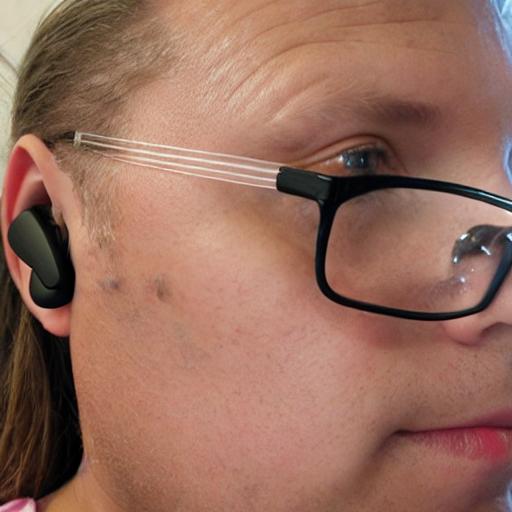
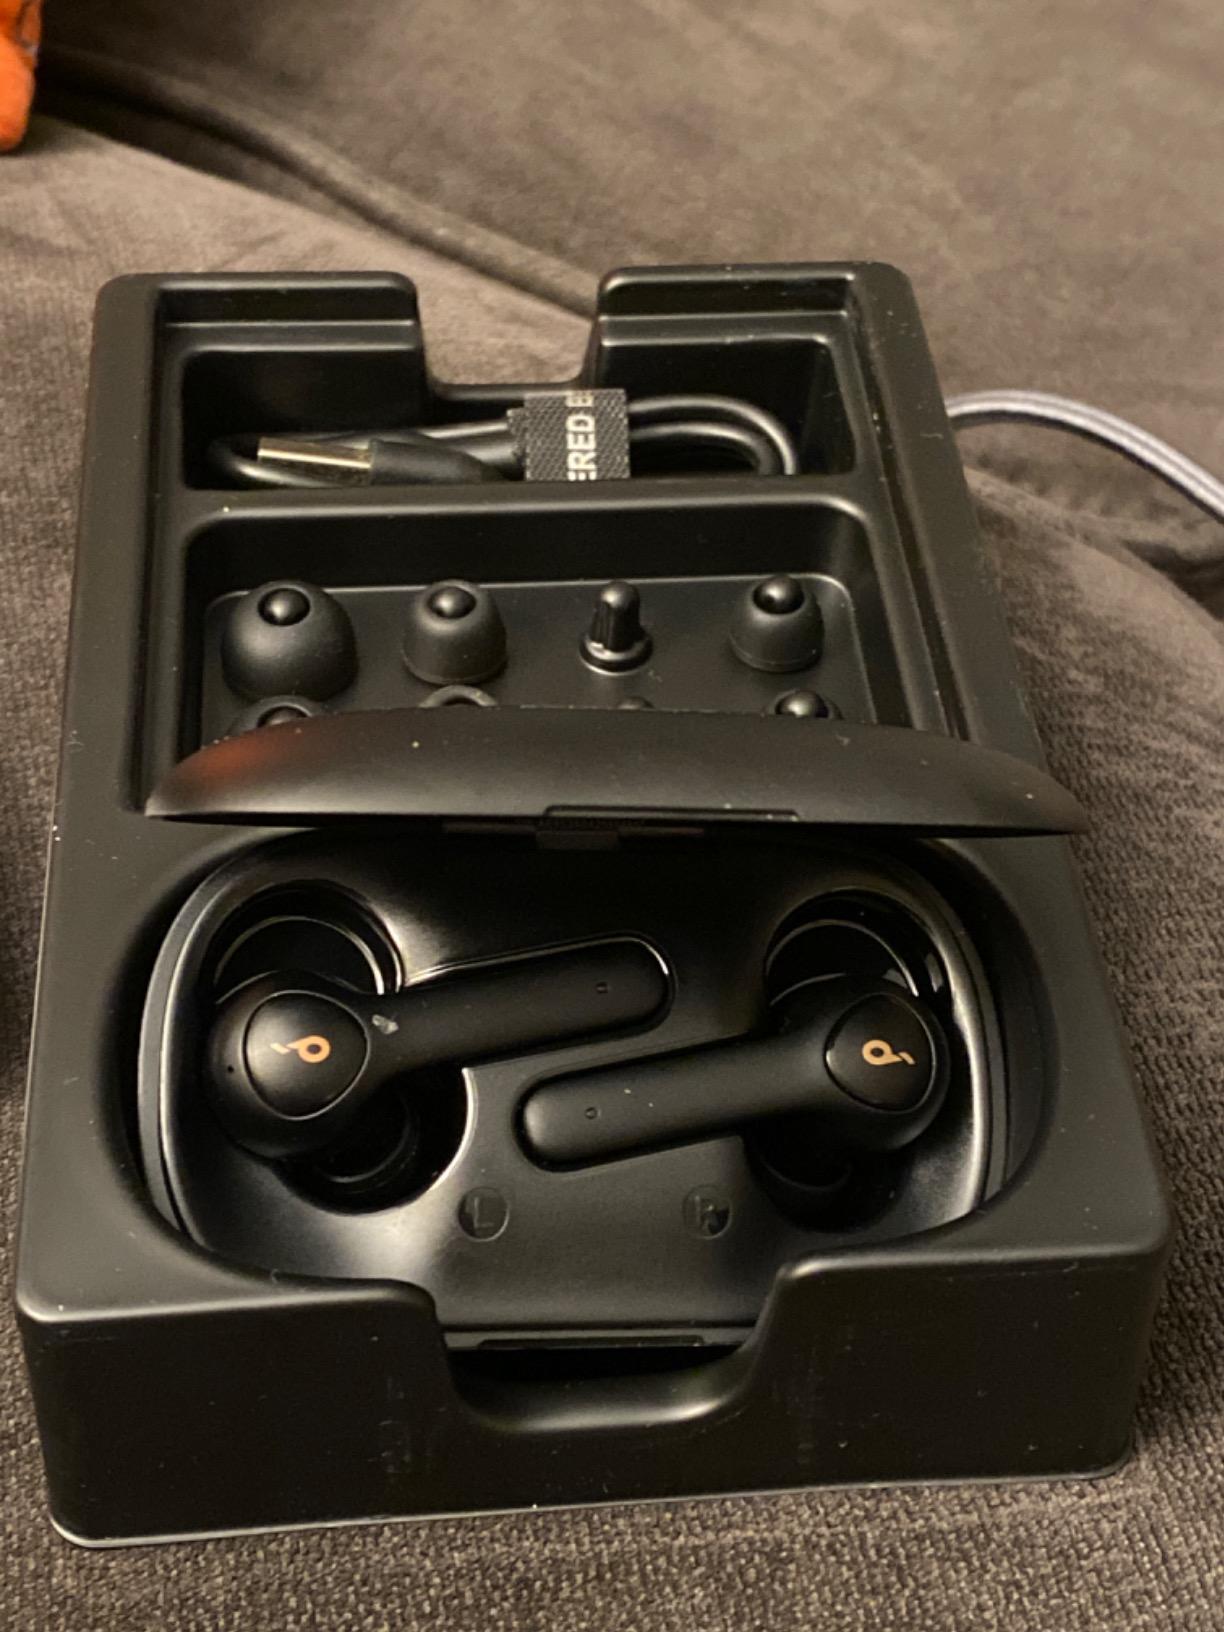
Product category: earbuds
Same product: no